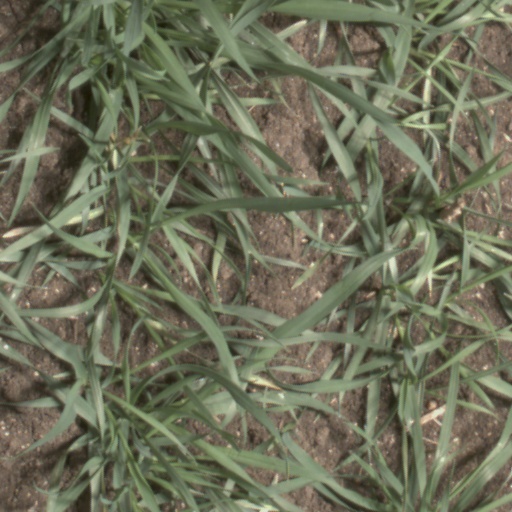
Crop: wheat